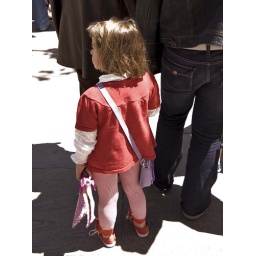
little girl in red